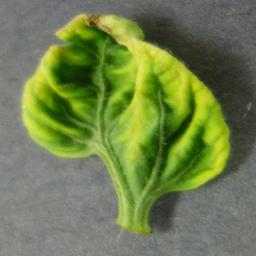
Label: Tomato___Tomato_Yellow_Leaf_Curl_Virus